Abigail Brand

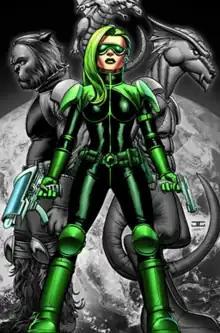
Agent Brand with Beast (left), Sydren (right), and Lockheed (above) in the background. Art by John Cassaday.

Abigail Brand (Abigail Thanriaguiaxus) is a character appearing in American comic books published by Marvel Comics. Created by writer Joss Whedon and artist John Cassaday, the character first appeared in "Astonishing X-Men" vol. 3 #3 (September 2004). Abigail Brand belongs to the subspecies of humans called mutants, who are born with superhuman abilities. She is the Commander of counterterrorism and intelligence agency S.W.O.R.D.